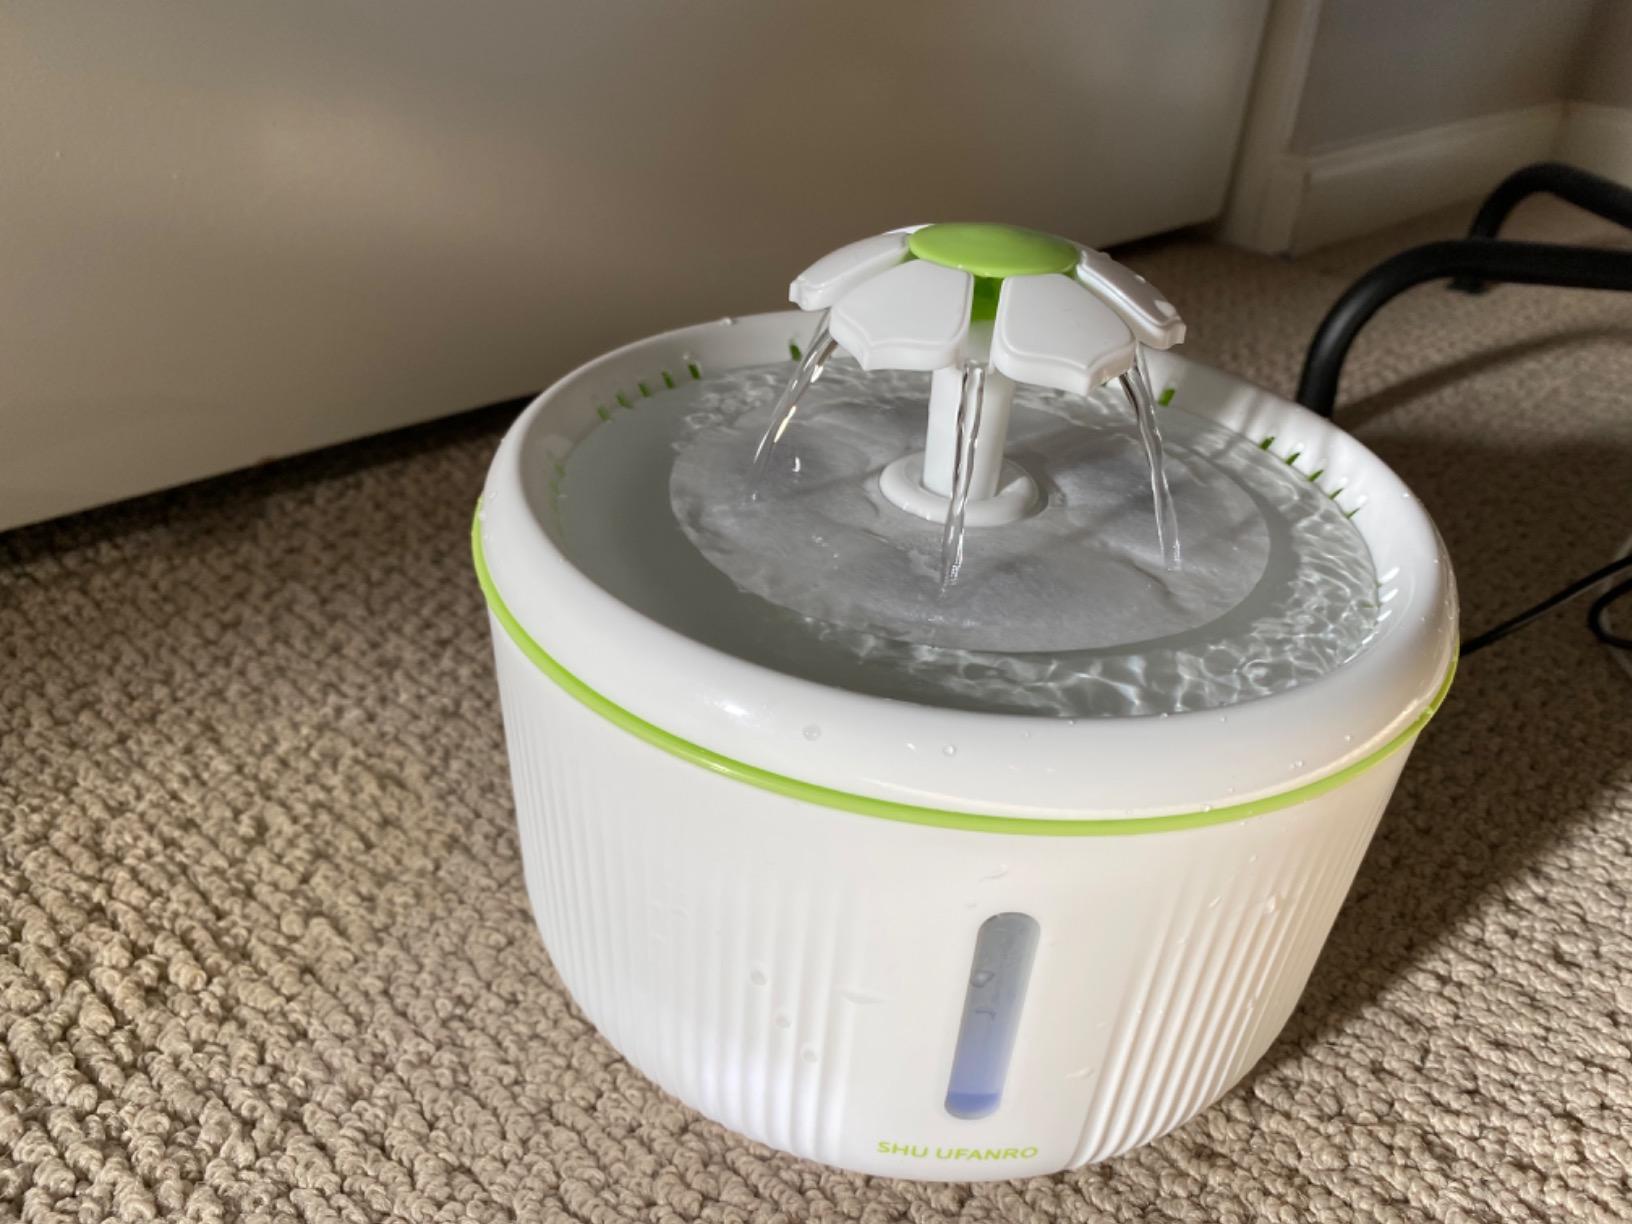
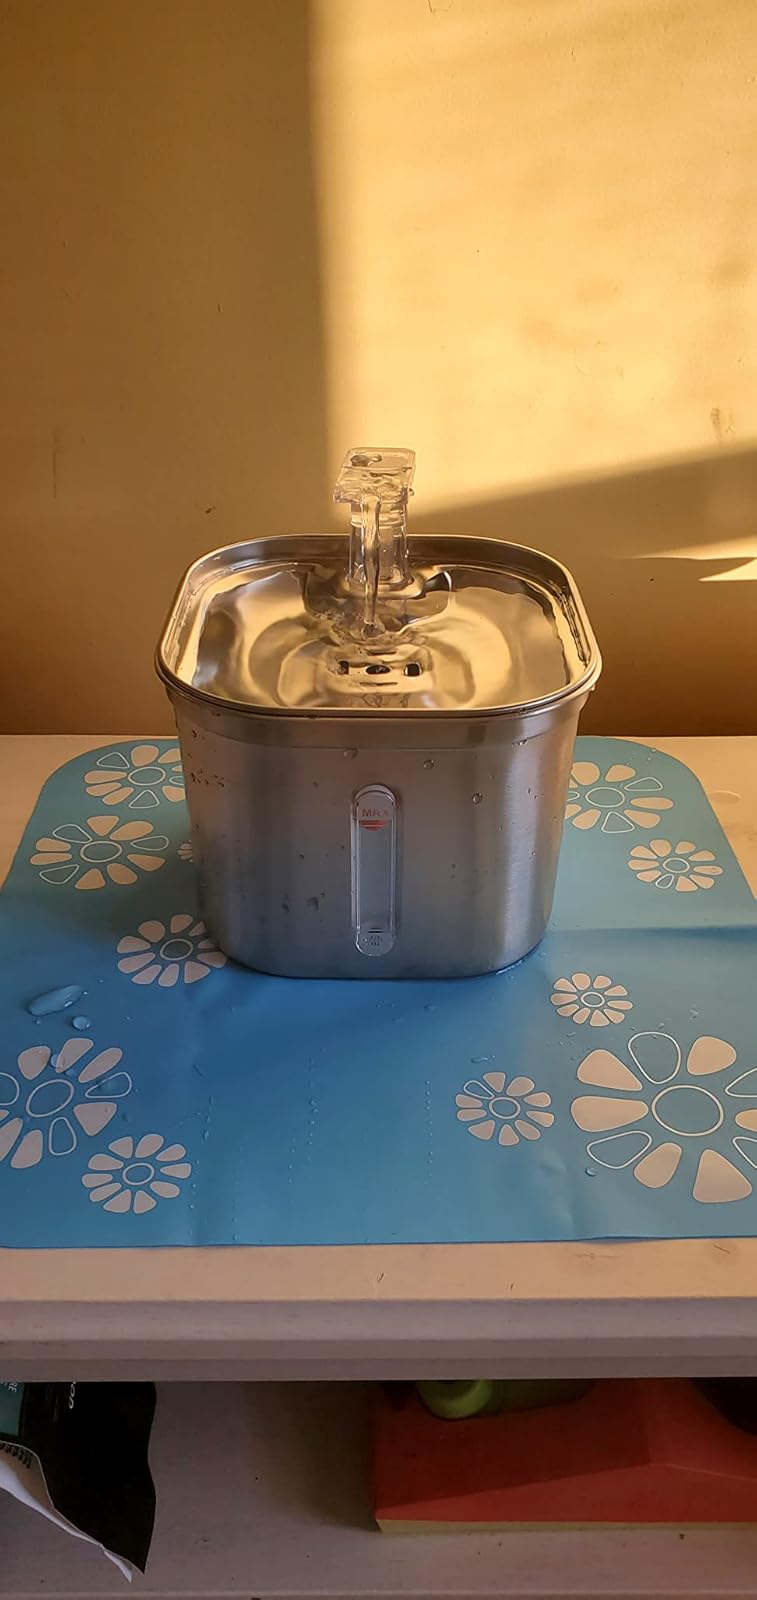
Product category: items_bowl
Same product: no